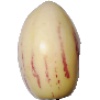
Label: Pepino 1